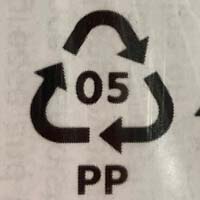
Plastic recycling code class: 5_polypropylene_PP